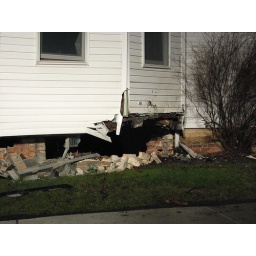
Hole left behind in basement wall after car was removed. Angle No. 1